Zenji (video game)

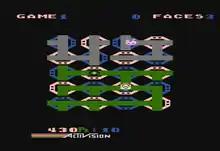
Gameplay screenshot (Atari 8-bit)

Zenji is a maze-based game, wherein the player controls a "disembodied, Mandarin-style head". The challenge is to connect a series of randomly rotated maze-segments in an attempt to align them with a glowing artifact, known as "the source", which acts as each maze's focal point. The player moves to each segment of the maze and attempts to rotate that portion so that the source's green light can shine into that region, signifying a correct alignment. If all portions of the maze are connected successfully before the end of a timer, the player is awarded points, and moves on to the next stage. Successive mazes introduce greater complexity and hazards to the player's survival.